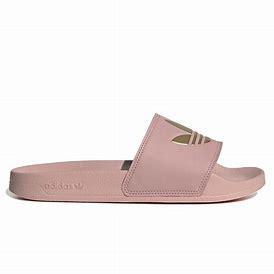
Brand: Adidas
Model: Adilette Lite